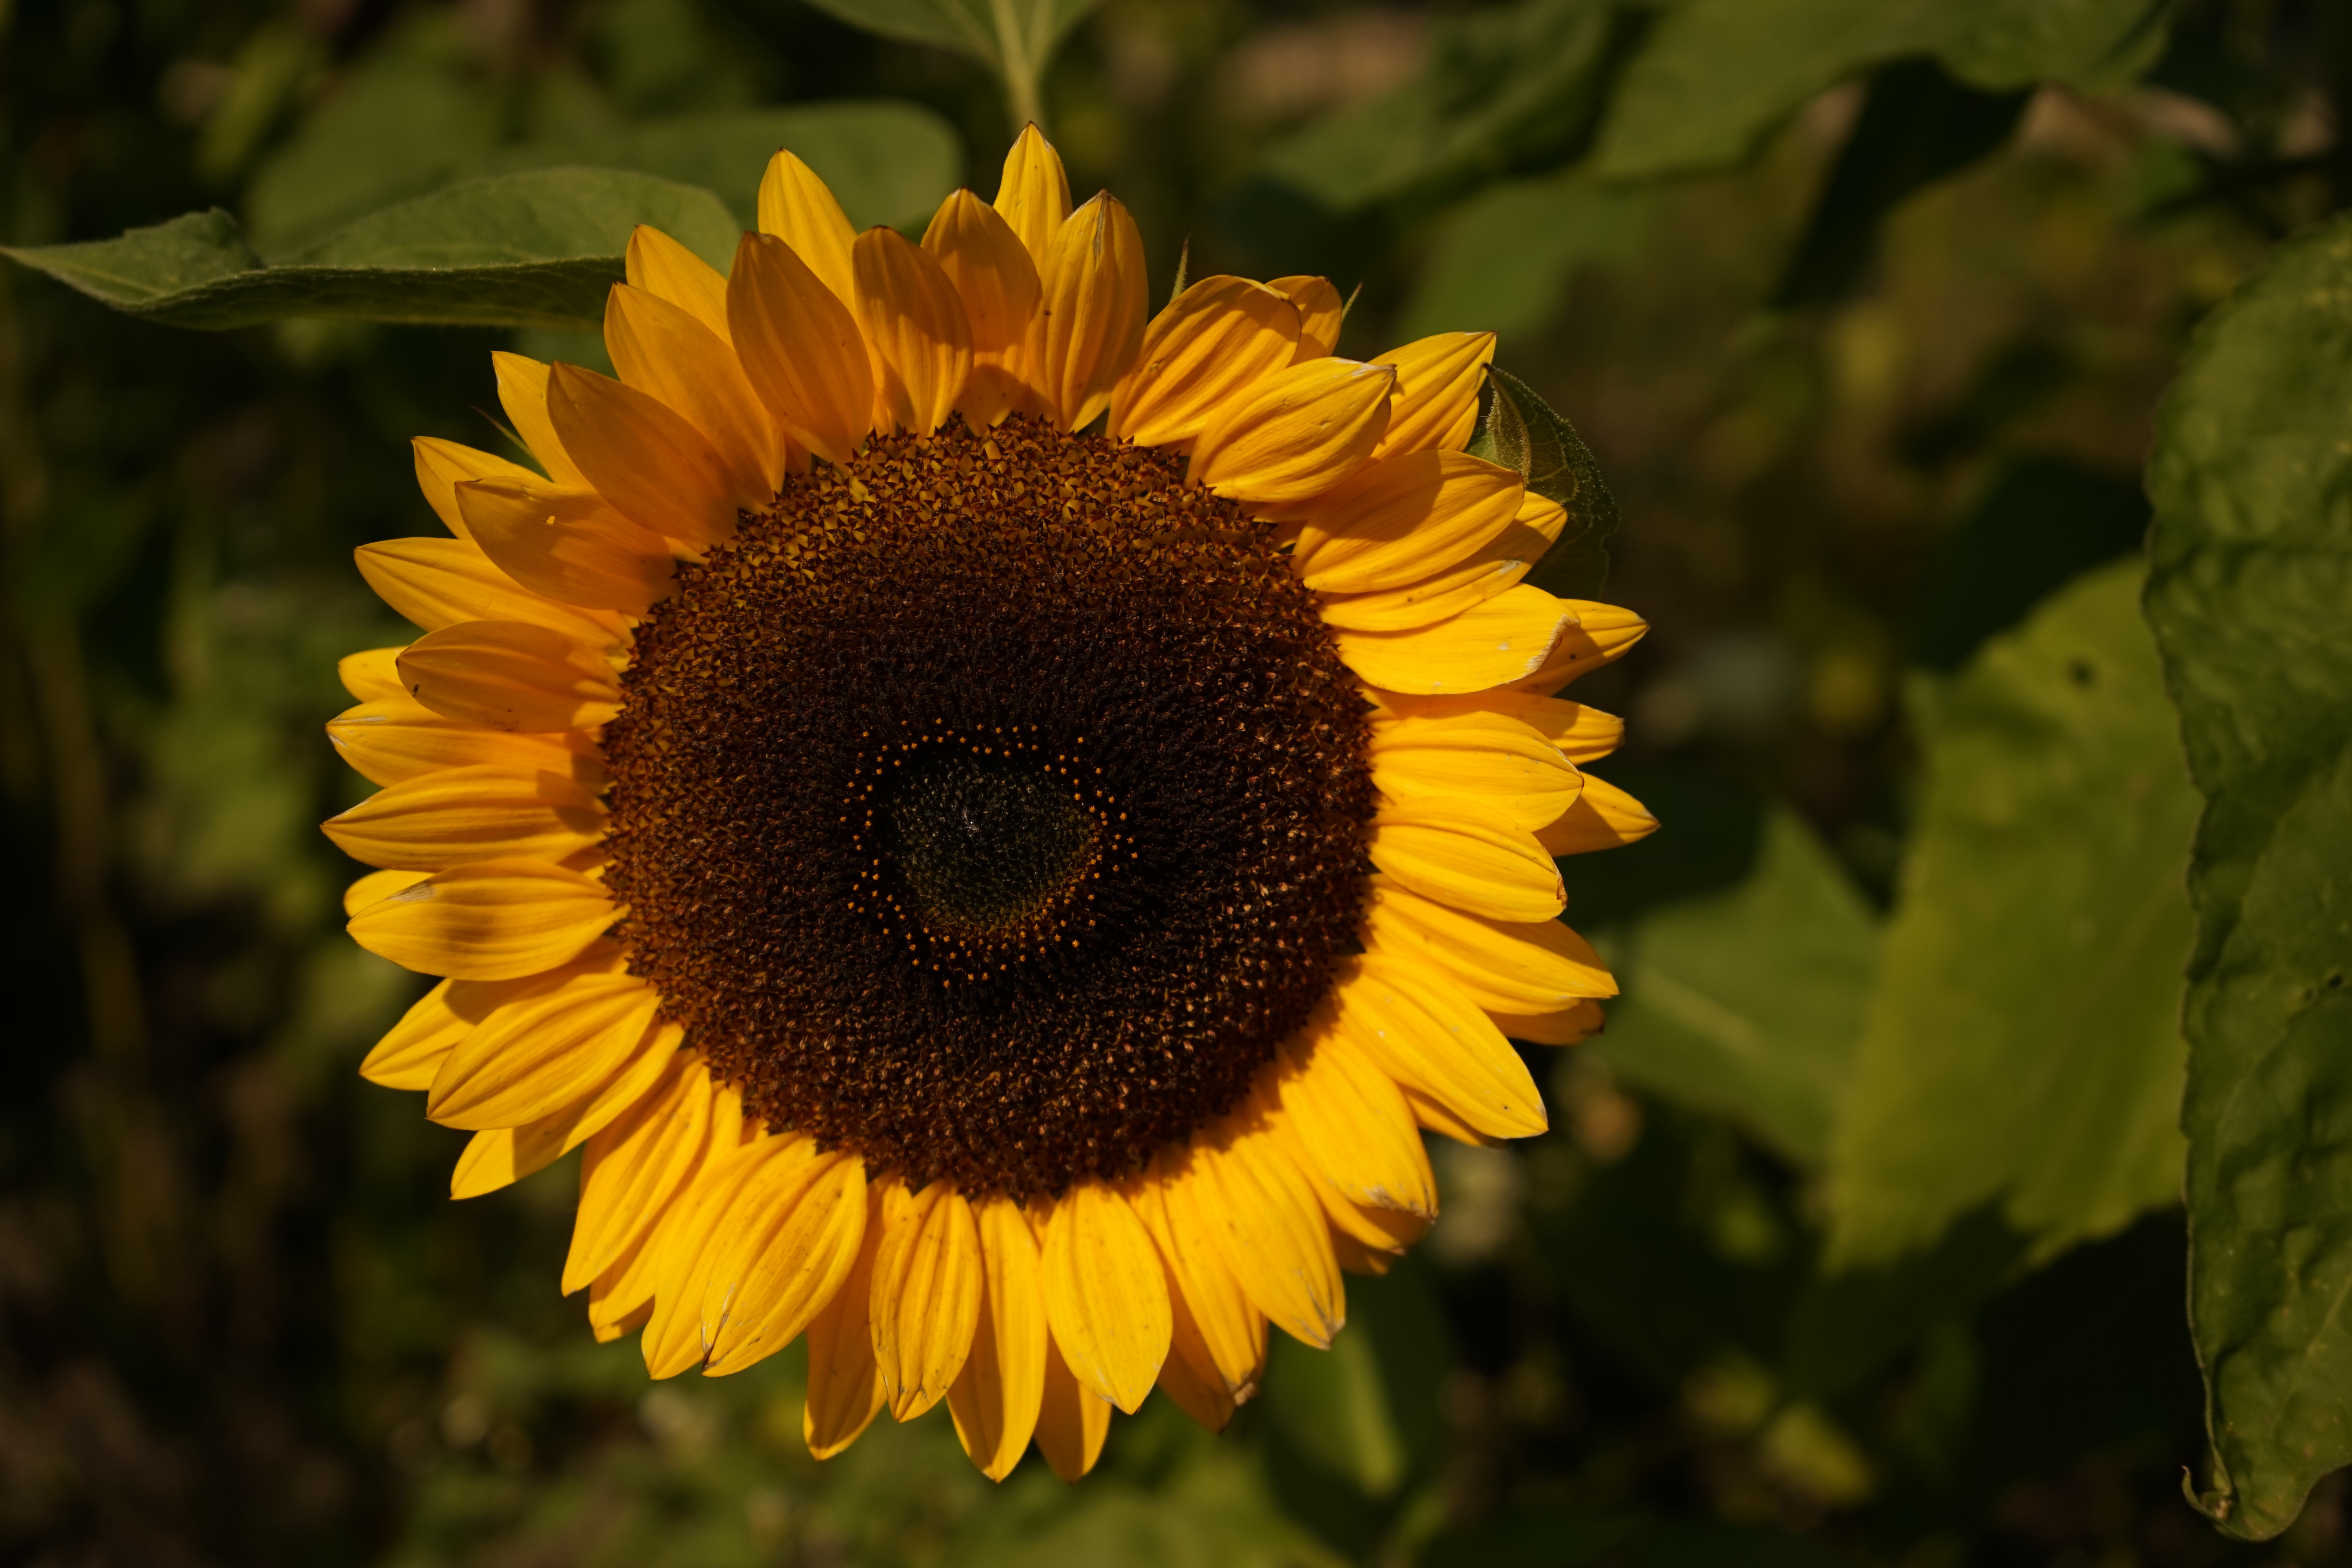
nature, plant, field, flower, petal, summer, botany, yellow, close, flora, sunflower, wildflower, bright, sun flower, macro photography, flowering plant, daisy family, enlarge view, sunflower seed, annual plant, plant stem, land plant